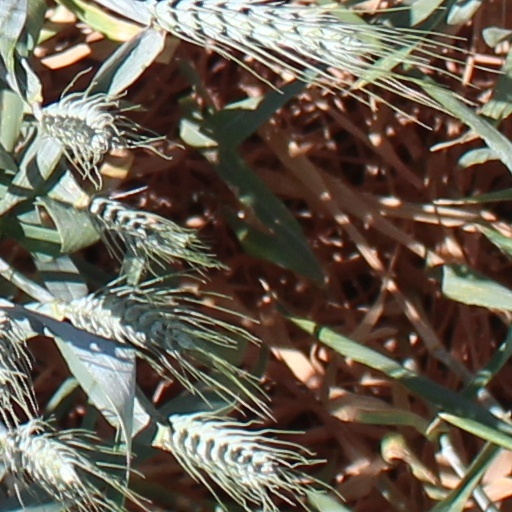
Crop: wheat